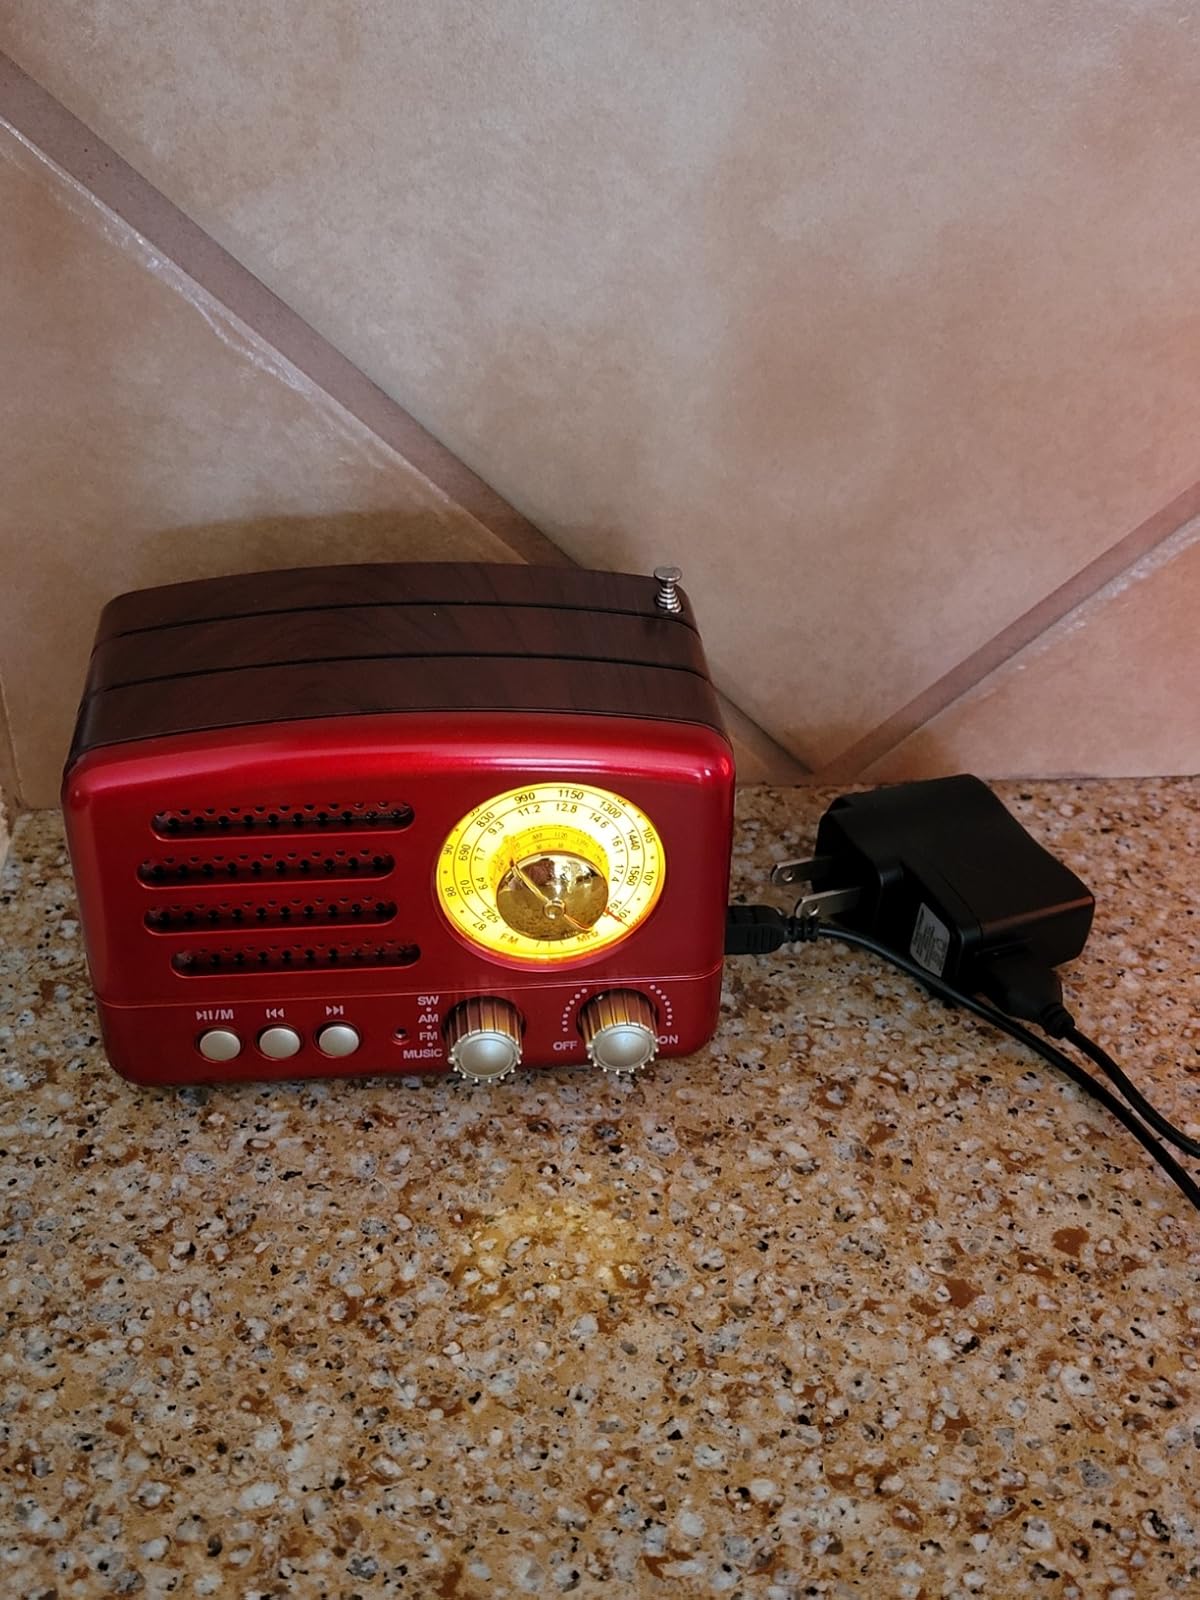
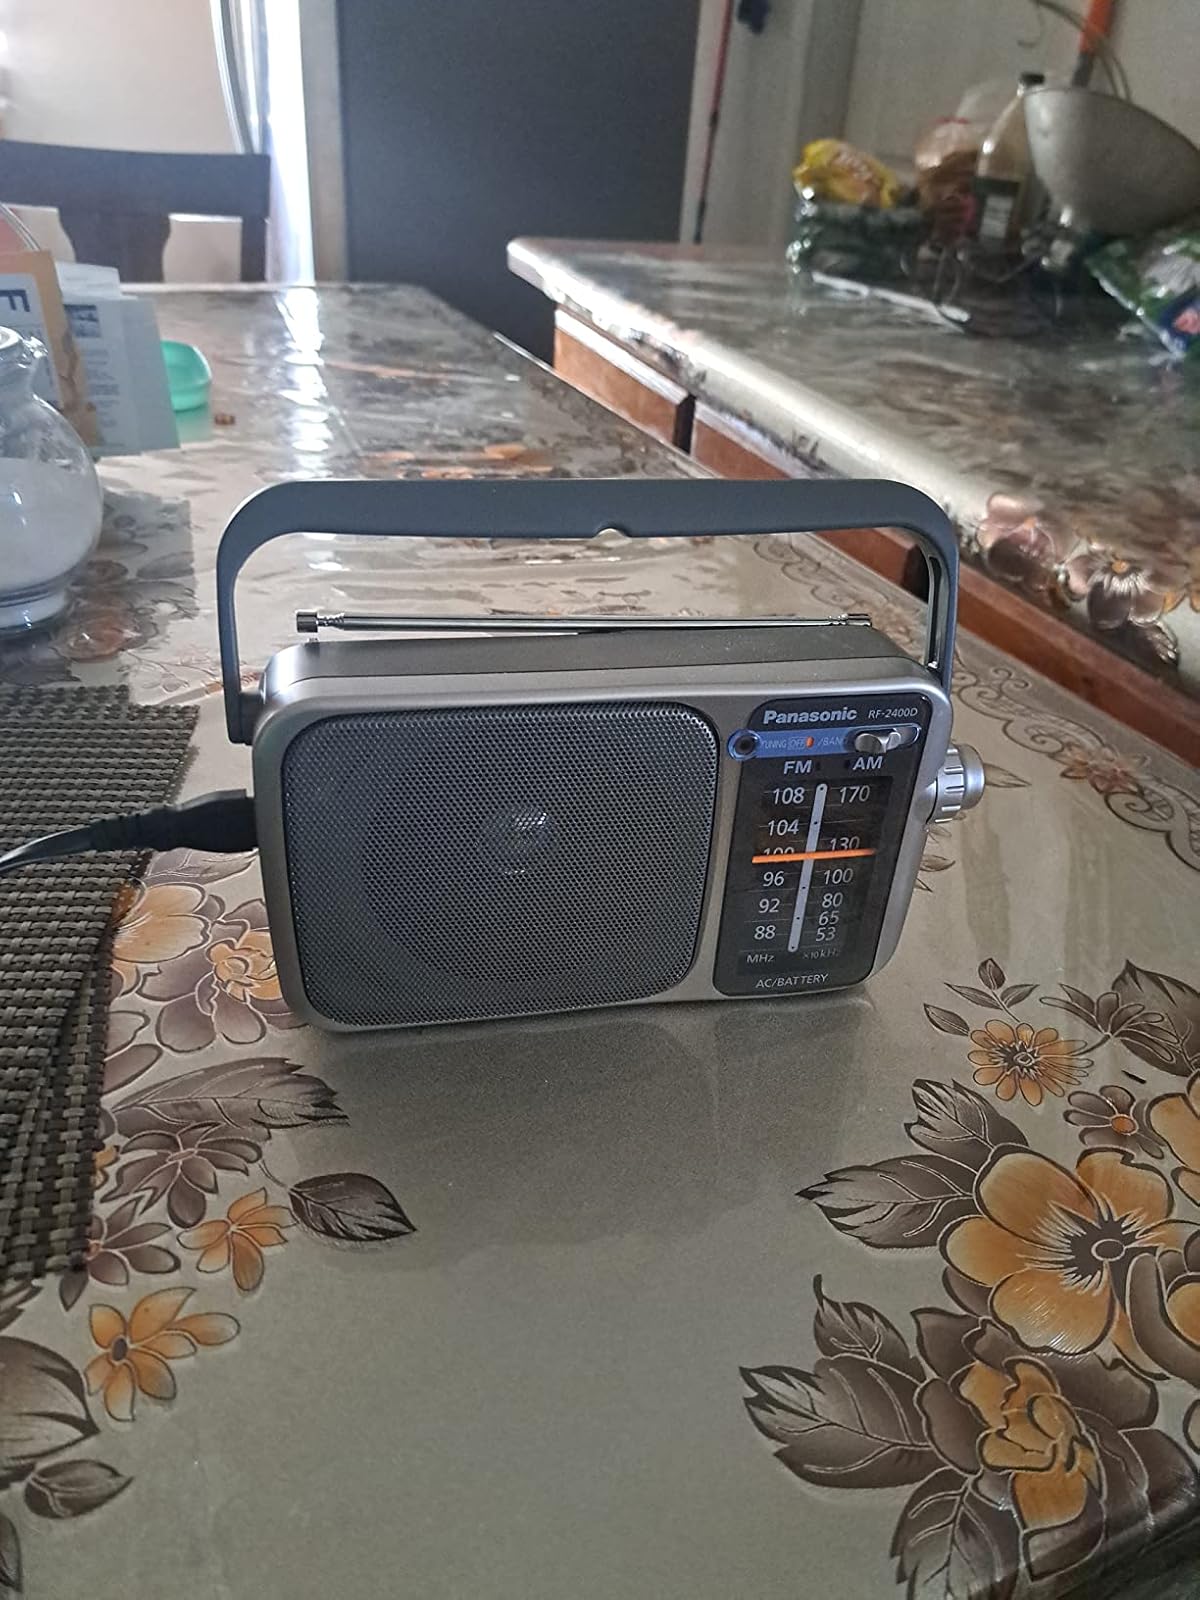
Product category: radio
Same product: no